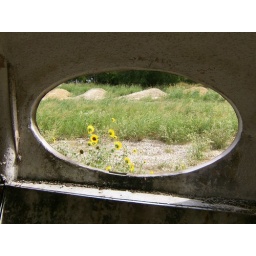
A 1960's space ship style building sits abandoned in Rockwall County